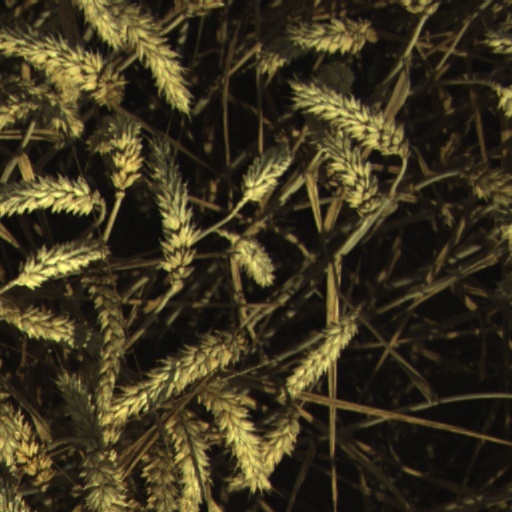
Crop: wheat